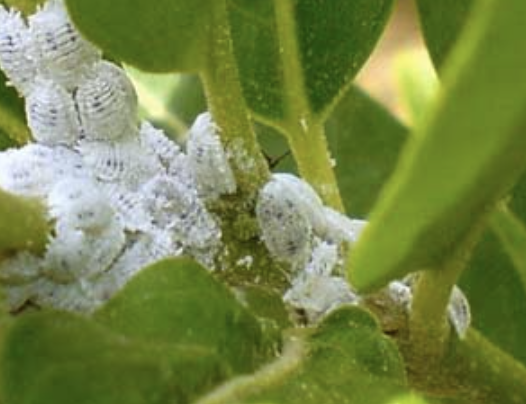
Label: mealybug_infestation